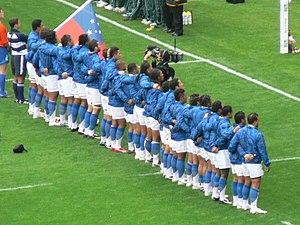
La Coupe du monde de rugby à XV 2007 se déroule du 7 septembre au 20 octobre 2007 en France, au pays de Galles et en Écosse. Il s’agit de la troisième phase finale de la compétition se disputant sur le sol européen. Le pays organisateur a été choisi en avril 2003.
L’équipe des Samoa de rugby à XV rassemble les meilleurs joueurs des îles Samoa. Elle est appelée Manu Samoa, d'après le nom d’un ancien chef samoan. Les Samoans jouent en maillot bleu, short blanc, bas bleu. Avant chaque rencontre, ils pratiquent une danse samoane appelée Siva tau.